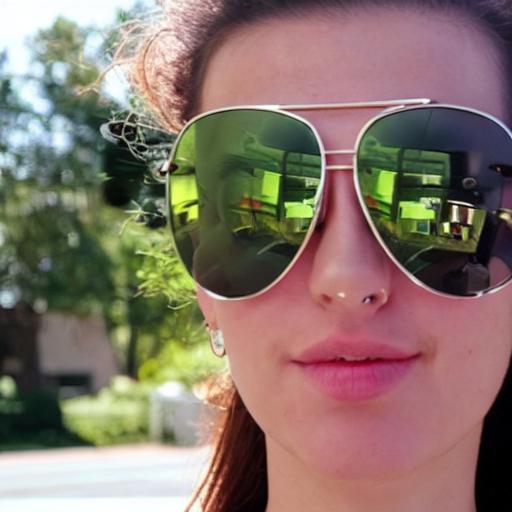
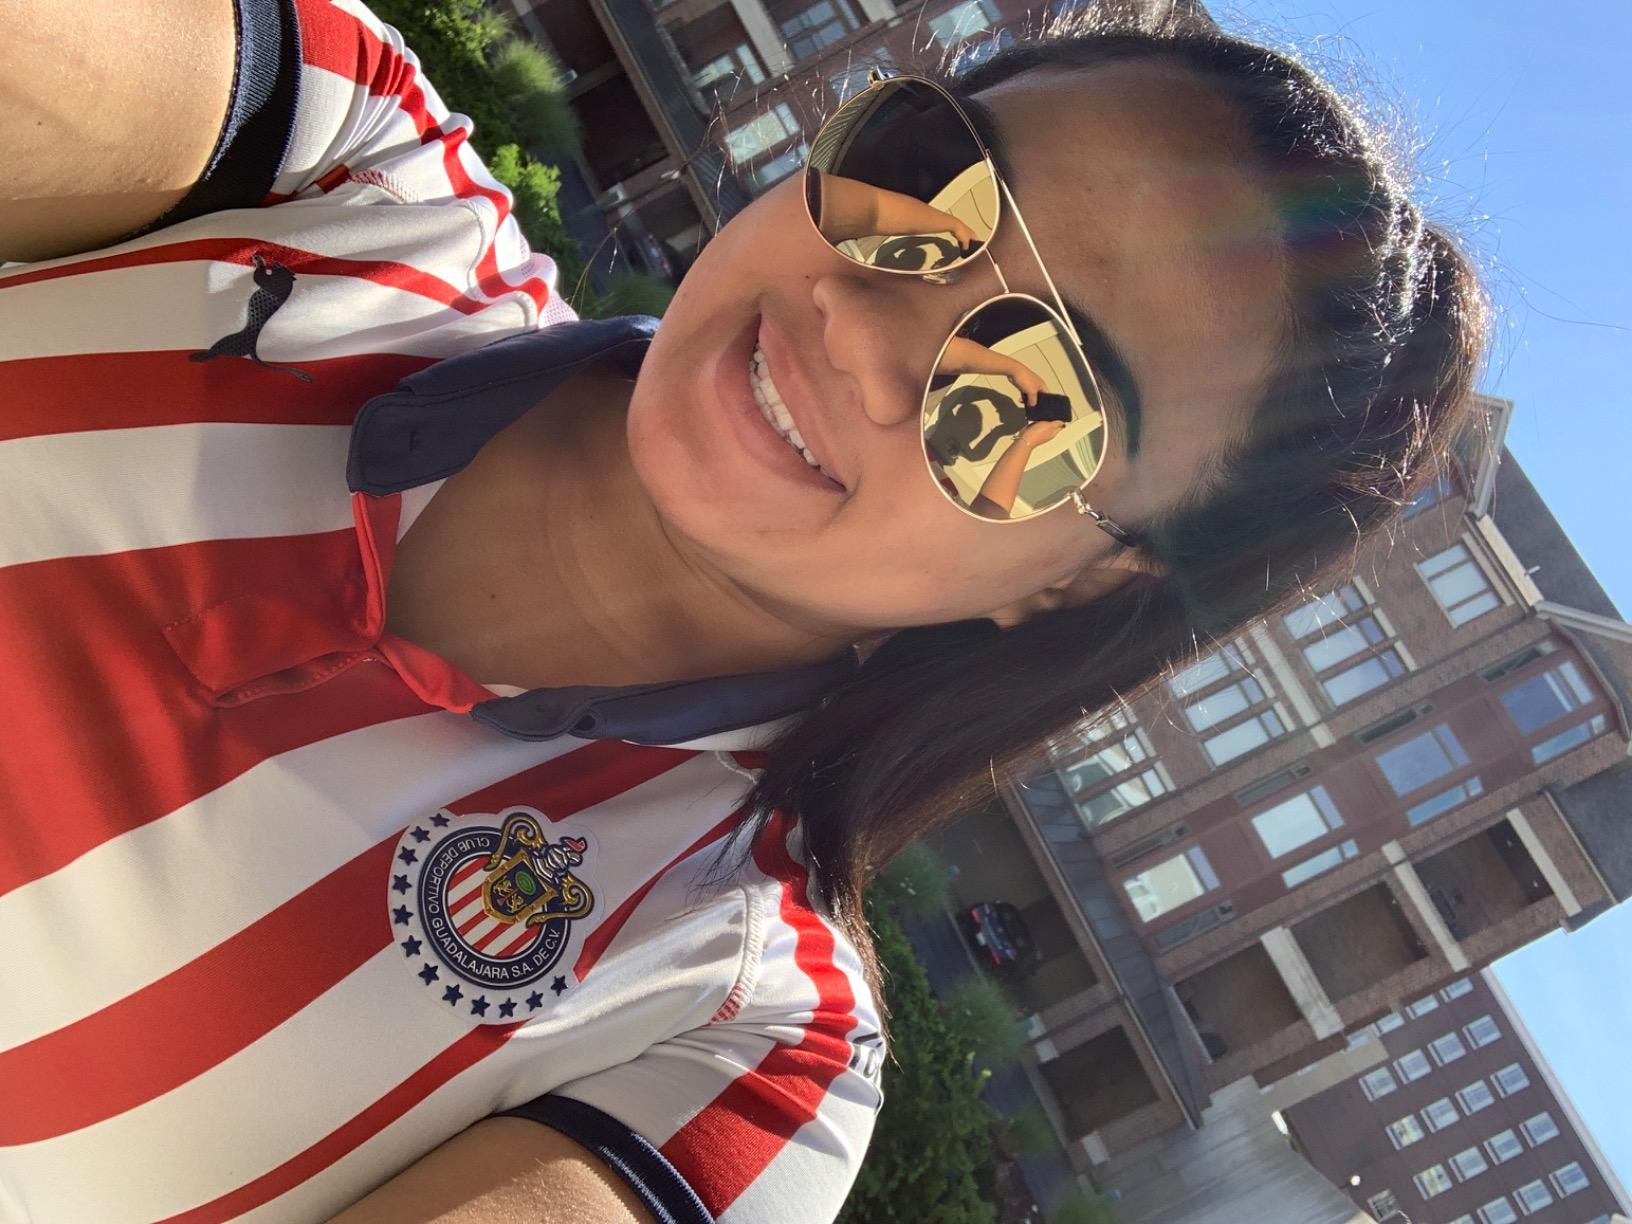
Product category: accessories_sunglasses
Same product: no